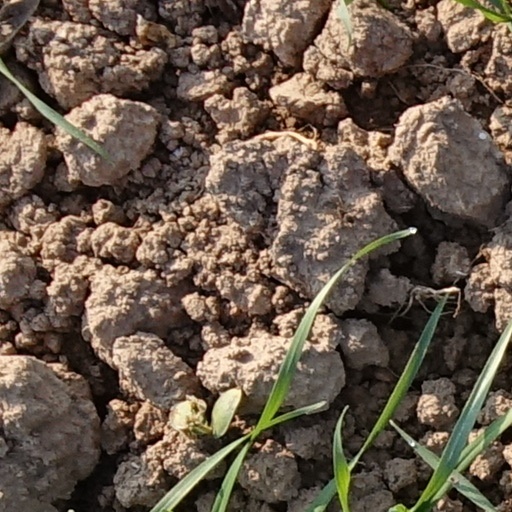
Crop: wheat